Catherine Nettleton

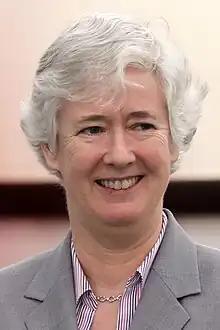
Nettleton in 2020

Catherine Nettleton (born 13 March 1960) is a British diplomat who has been ambassador to Peru, ambassador to Venezuela, and UK Representative in Taiwan.